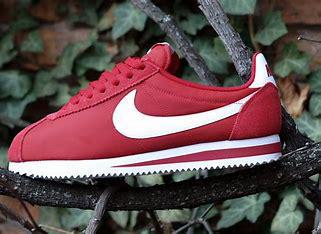
Brand: Nike
Model: Classic Cortez Nylon